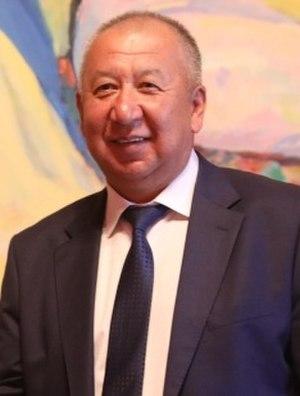
Le gouvernement Koubatbek Boronov est le gouvernement de la République kirghize à partir du 17 juin 2002, à la suite de la démission de Muhammetkaly Abulgazev dû à des accusations de corruption.
Koubatbek Boronov, né le 15 décembre 1964 à Zerger, est un homme d'État kirghize. Il est le Premier ministre depuis le 16 juin 2020.